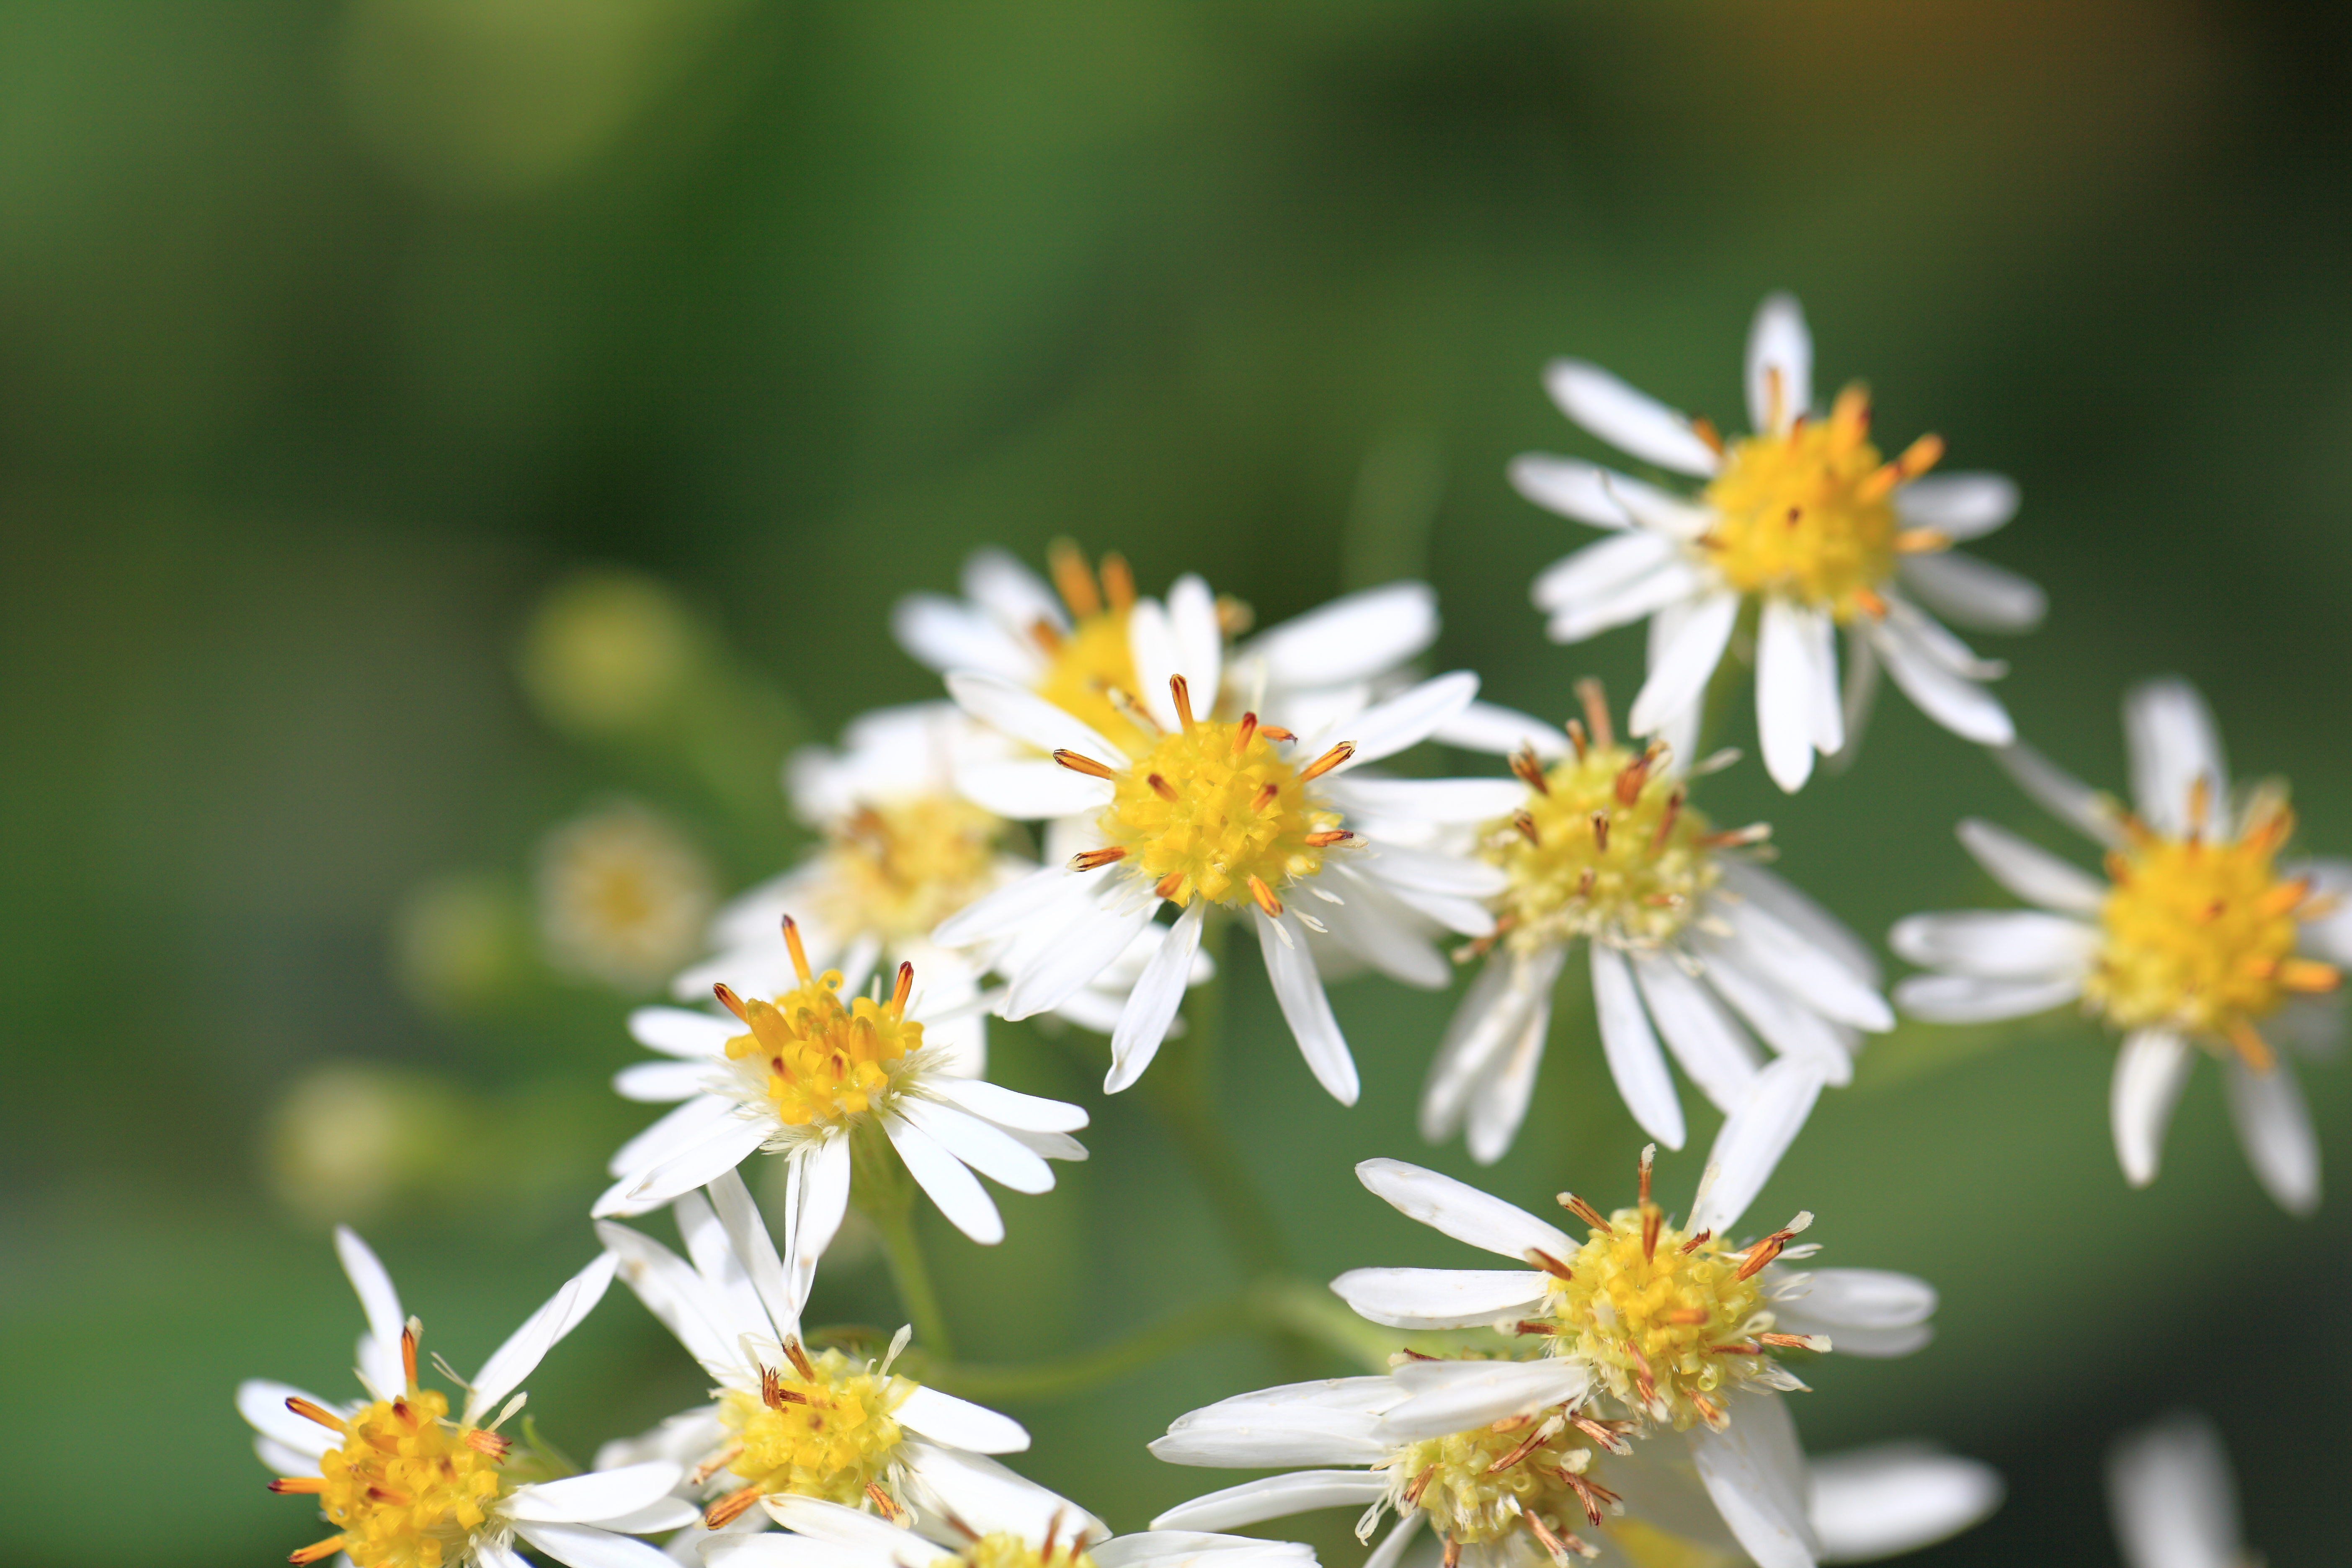
blossom, plant, meadow, flower, high, produce, botany, yellow, flora, wildflower, close up, cool image, aster, 5d, hires, markii, nectar, hi, res, resolution, macro photography, flowering plant, daisy family, land plant, chamaemelum nobile, marguerite daisy